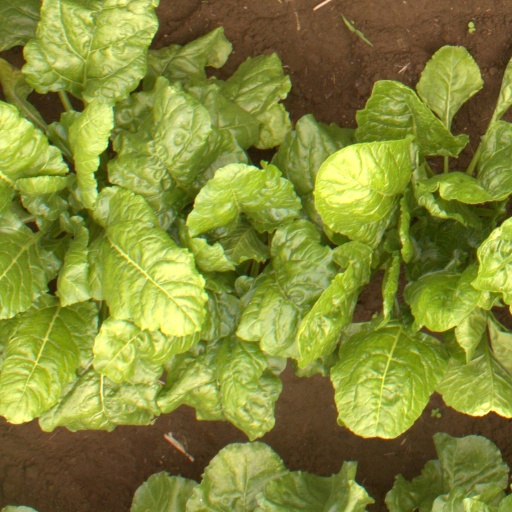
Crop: sugar beet